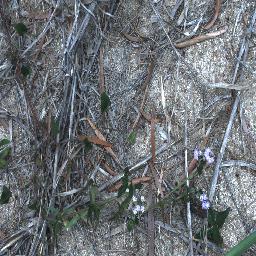
Label: siam_weed